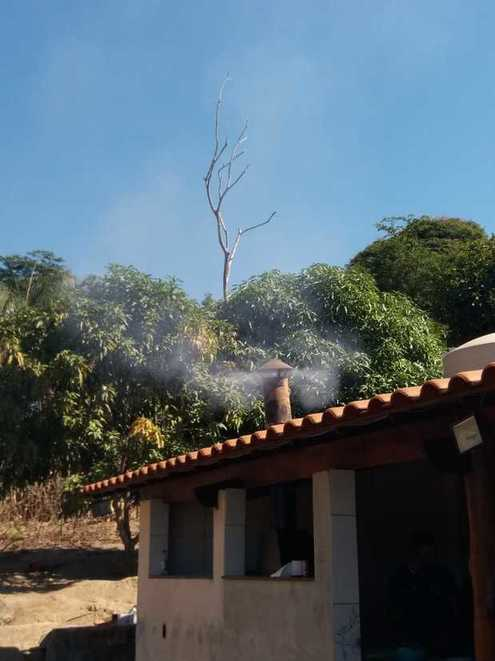
Fire: no
Smoke: yes